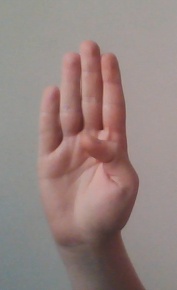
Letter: kaaf